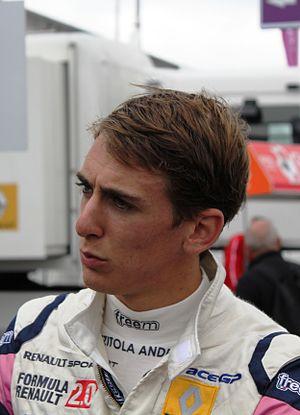
Andrea Pizzitola, né le 19 juin 1992 à Montpellier est un pilote automobile français.